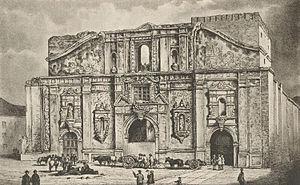
L’incendie de l'église de la Compagnie est le plus grand incendie qui ait jamais affecté la ville de Santiago, au Chili. Entre 2 000 et 3 000 personnes sont mortes le 8 décembre 1863 lors d'une célébration de l'Immaculée Conception.